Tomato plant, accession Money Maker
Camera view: tilt-top (135 deg); turntable rotation: 90 degrees
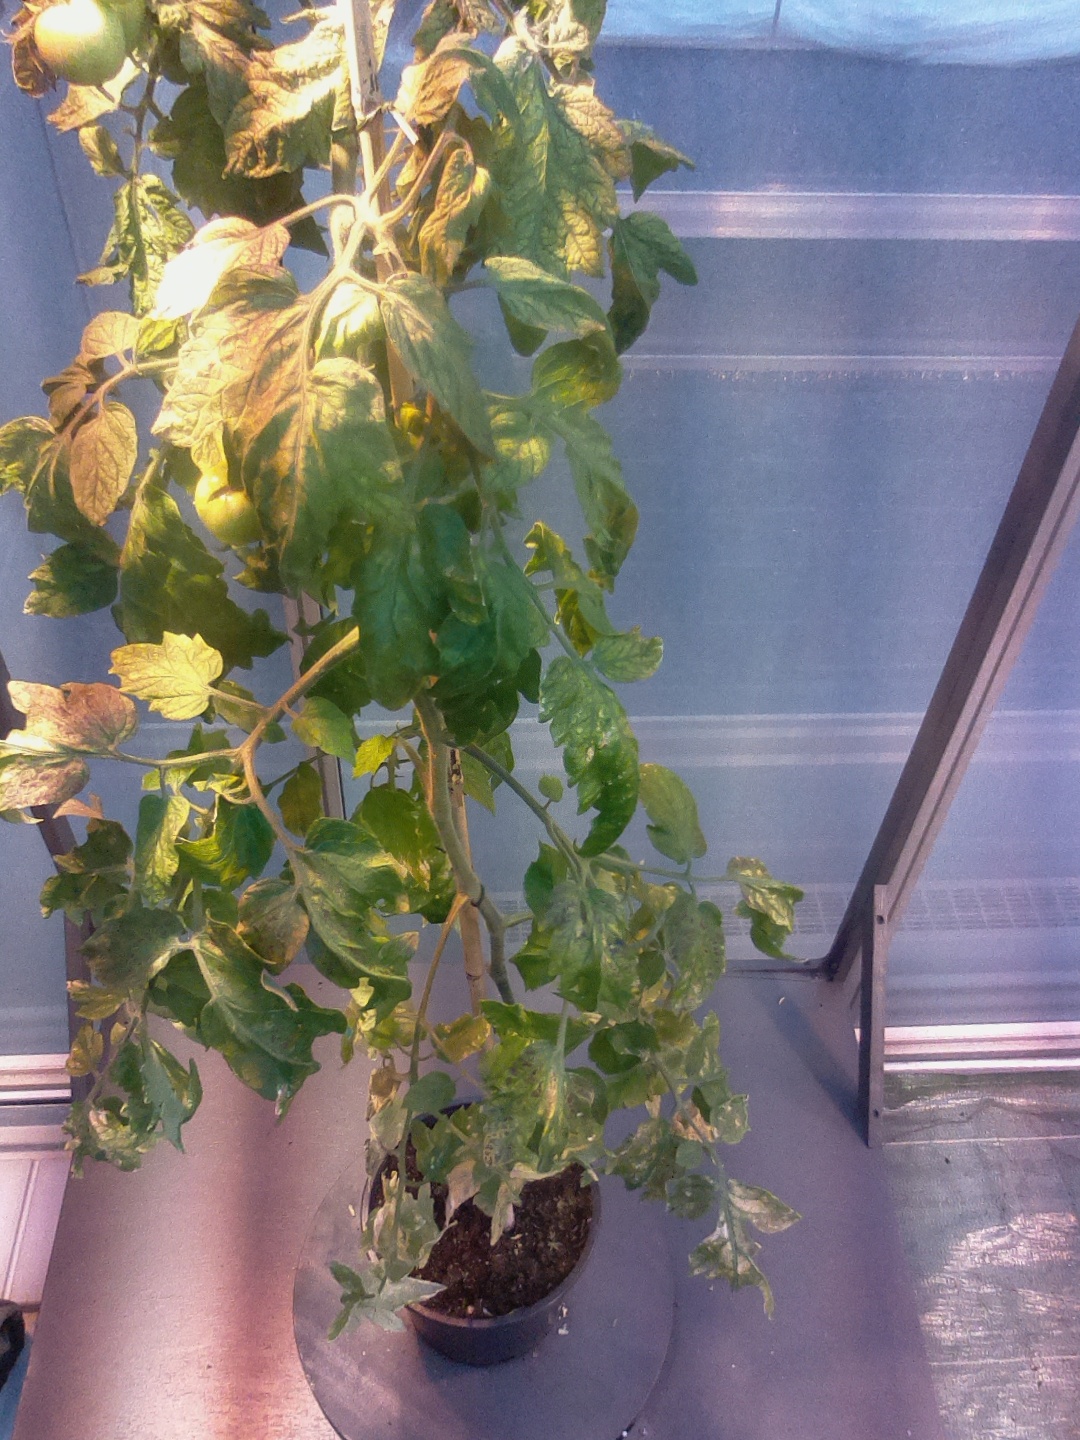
BBCH growth stage 80: fruits start showing typical ripe color (orange -> red)